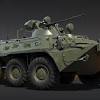
Label: BTR